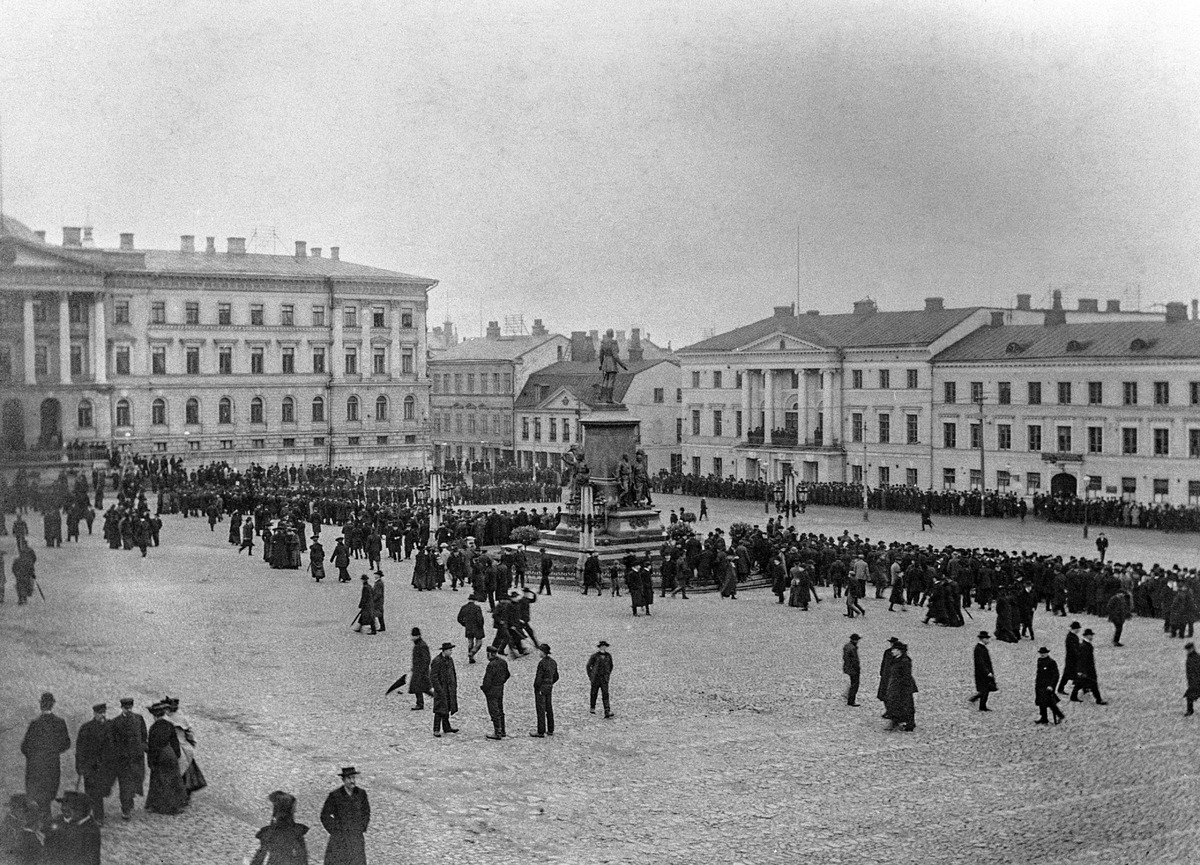
Suurlakko 30
sisällön kuvaus: Suurlakko 30.10 - 6.11.1905: Punaisen kaartin neliö Senaatintorilla. mustavalkoinen
Ajankohta: kuvausaika 190511
Paikka: Suomi, Uusimaa, Helsinki, Kruununhaka Helsinki, Senaatintori
Aiheet: autonomian aika sortovuodet, työtaistelut lakot, joukkoliikkeet, punakaartit, tunteet isänmaallisuus